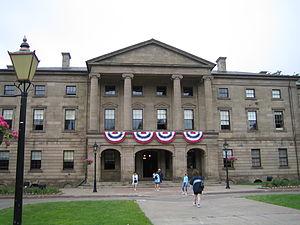
L’Île-du-Prince-Édouard ou l’Î.-P.-É., anciennement Isle Saint-Jean du temps de la Nouvelle-France, est la plus petite des provinces du Canada en superficie et en population. En 1864, l'Île-du-Prince-Édouard a accueilli la Conférence de Charlottetown qui a mené à la Confédération du Canada en 1867. Néanmoins, elle n'est devenue une province canadienne qu'en 1873. Au recensement de 2016, on y a dénombré une population de 142 907 habitants. Avec 24,7 habitants par kilomètre carré, c'est la province canadienne la plus densément peuplée.
Le Province House est un édifice à Charlottetown où l'assemblée législative de l'Île-du-Prince-Édouard tient ses sessions depuis 1847.
Les provinces et les territoires du Canada sont les entités administratives dont le territoire couvre totalement le territoire canadien. Le Canada compte dix provinces : l'Alberta, la Colombie-Britannique, l'Île-du-Prince-Édouard, le Manitoba, le Nouveau-Brunswick, la Nouvelle-Écosse, l'Ontario, le Québec, la Saskatchewan et Terre-Neuve-et-Labrador, ainsi que trois territoires fédéraux : les Territoires du Nord-Ouest, le Nunavut et le Yukon.